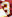
Number: 3